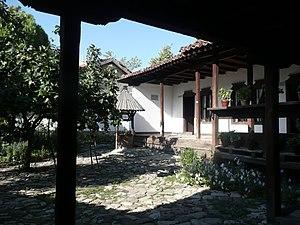
Dimitar Nikolov Asenov plus connu sous le nom de Hadji Dimitar est l'un des plus importants voïvodes bulgares, ainsi qu'un révolutionnaire combattant l’oppression ottomane.